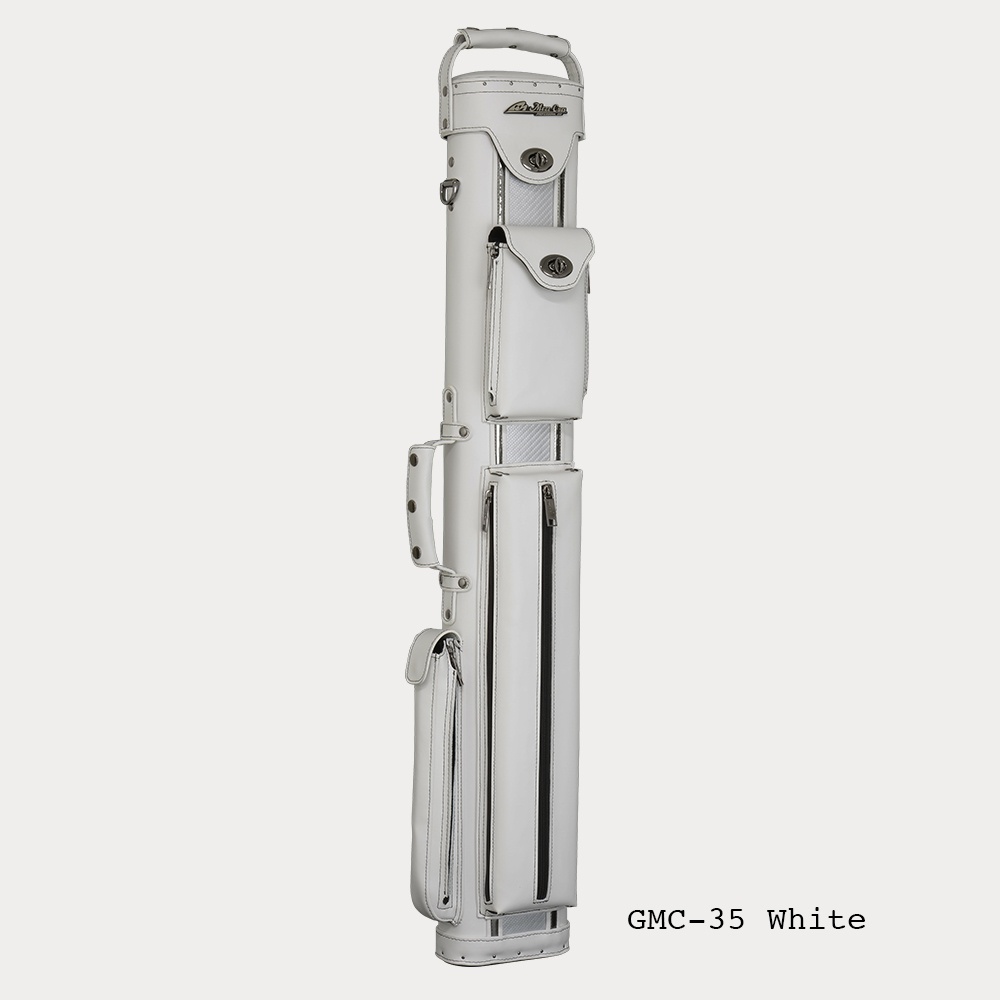
GMC-35 Hard Case - Limited Edition in White
The Ultimate Featured Case The new 3 butt x 5 shaft GMC-35 case features an innovative top case cover with an inner pocket and two side zipper pockets to hold chalk. This case is spacious enough to carry a number of accessories, a jump cue butt, and even has a separate zip pocket for an extension. With a padded non-slip shoulder strap for carrying comfort and ease, the Mezz GMC-35 is the ultimate feature-packed case. Compartment: 3 Butt x 5 Shaft Size: 34.6 in/H x 5.5 in/W x 3.3 in/D Weight: 5 lb Small Pocket: 7.5 in/H x 4 in/W x 1.2 in/D Large Pocket: 17.3 in/H x 4 in/W x 1.2 in/D Extension Pocket: 11 in/H x 1.3 in/W x 1.3 in/D Colors: White Material: Synthetic Leather GMC-35 Hard Case Information
Brand: Mezz USA
Category: Sporting Goods > Indoor Games > Billiards > Billiard Cue Accessories > Billiard Cue Cases